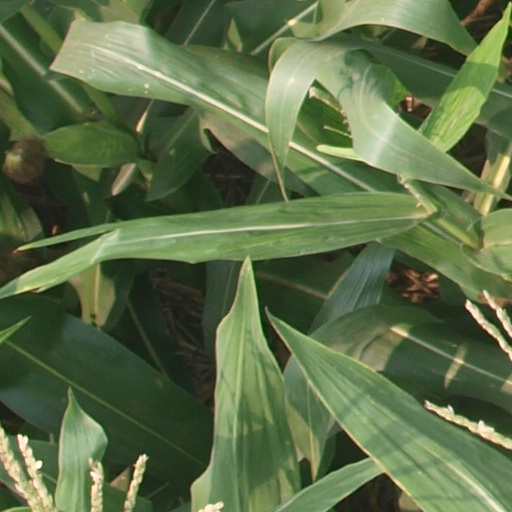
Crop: maize; corn